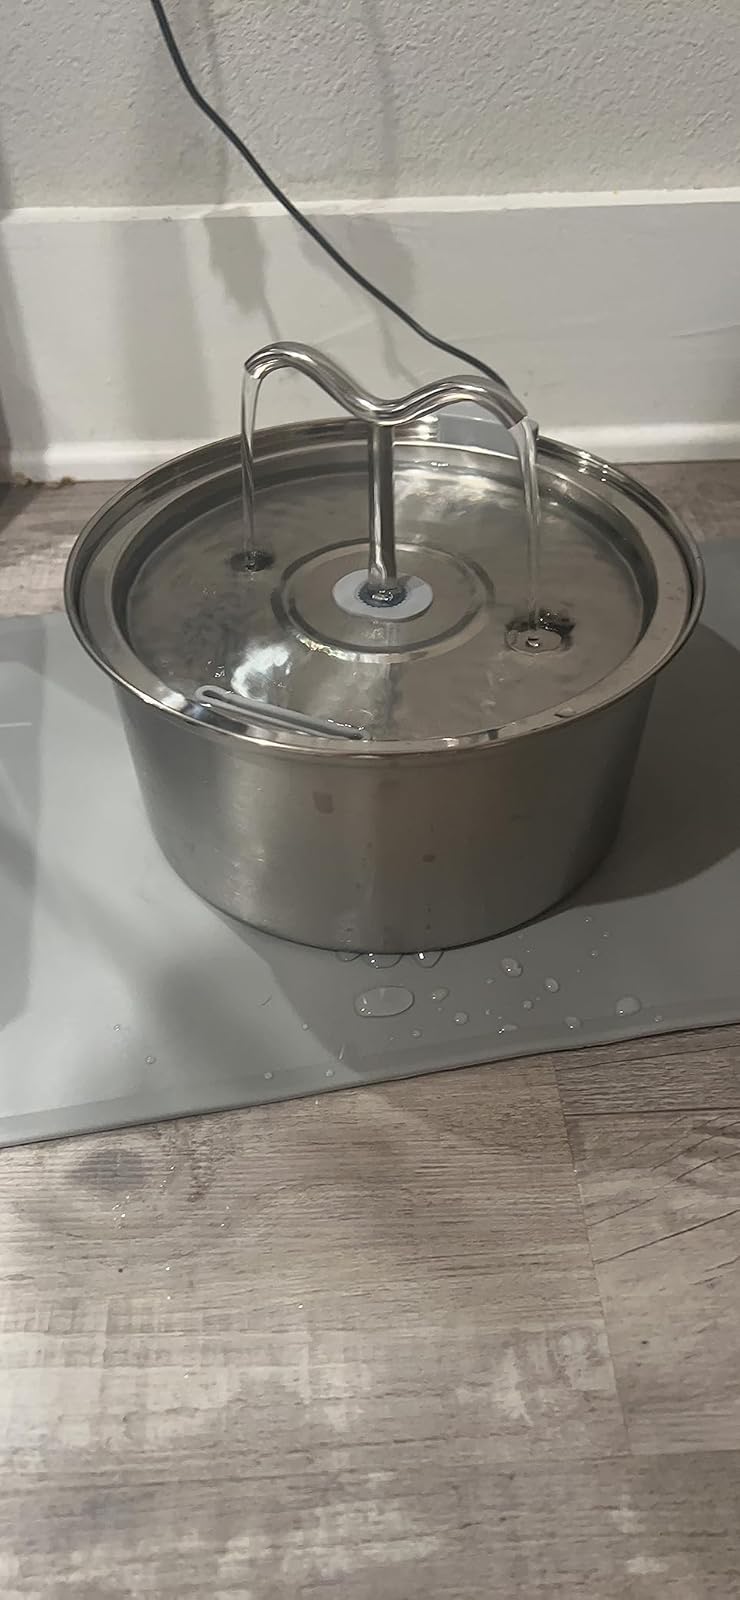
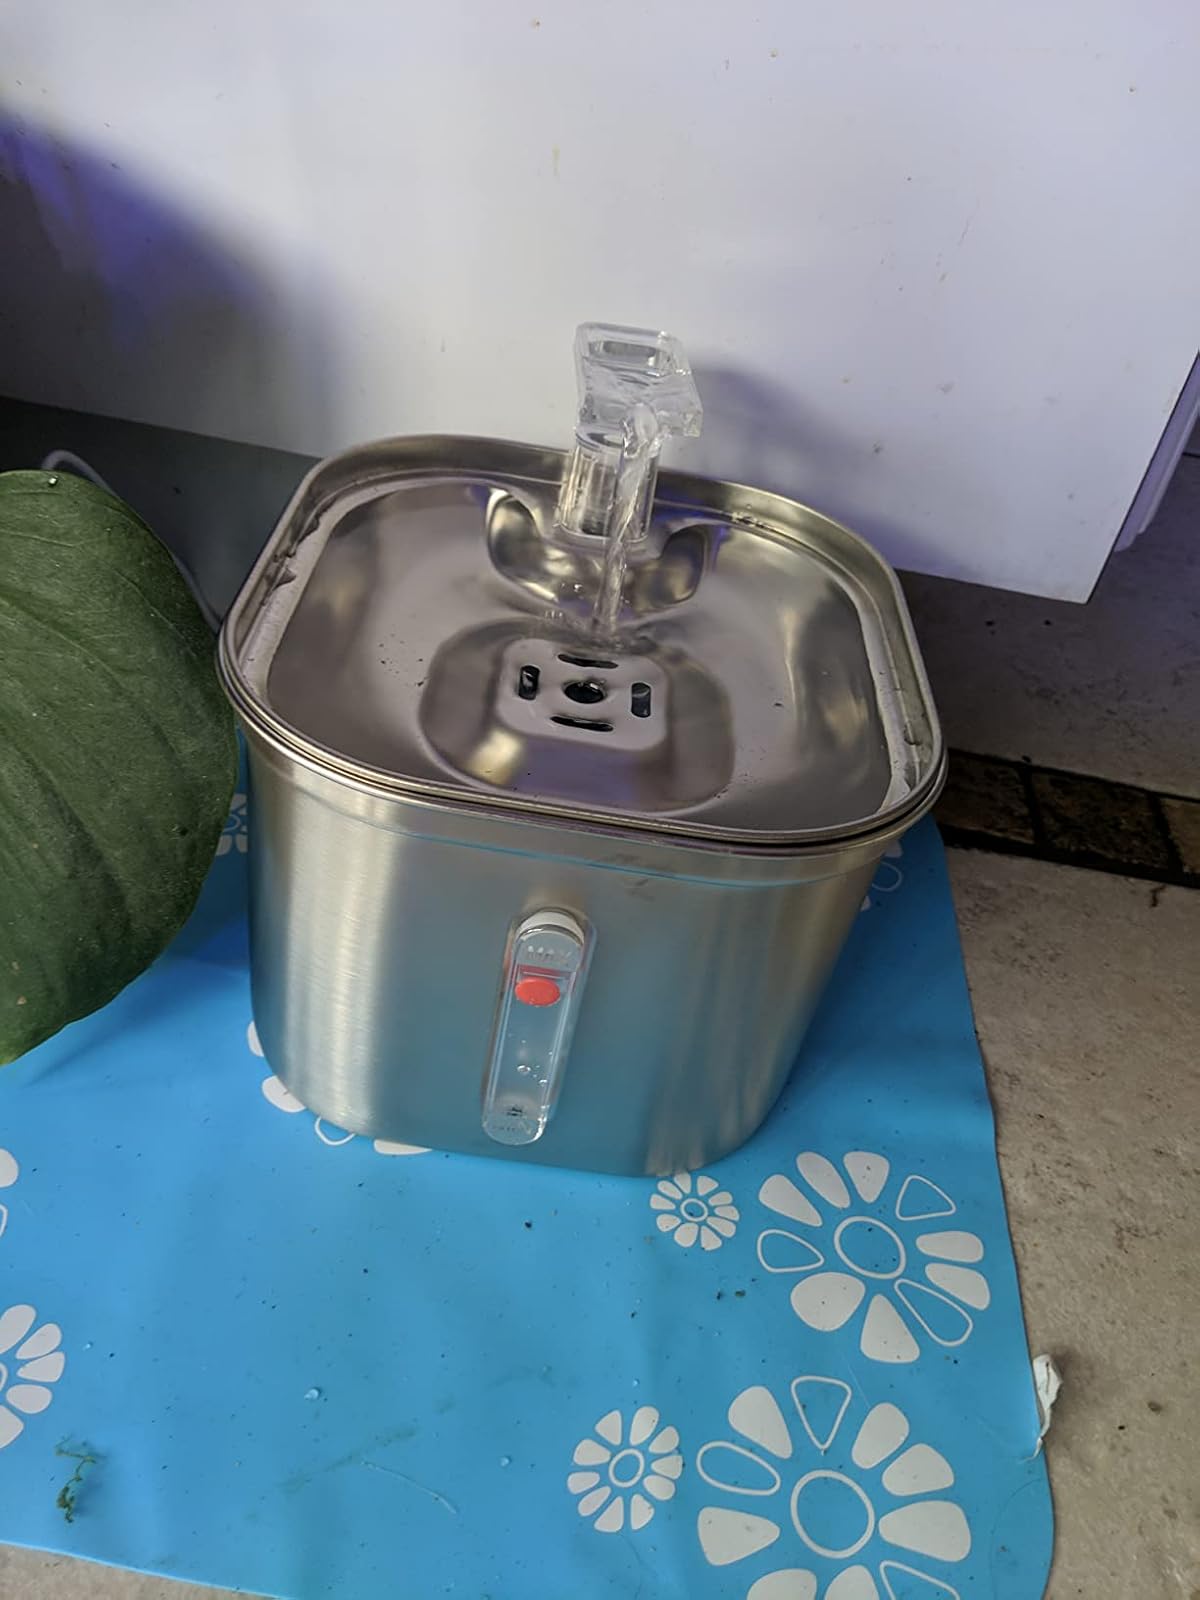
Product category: items_bowl
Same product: no